Jerre Mangione

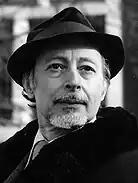

Gerlando "Jerre" Mangione (March 20, 1909 – August 16, 1998) was an American writer and scholar of the "Sicilian-American experience".